Kite

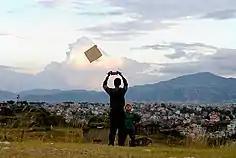
Boy flying kite in outskirts of Kathmandu Valley

In the modern era the British Army used kites to haul human lookouts into the air for observation purposes, using the kites developed by Samuel Franklin Cody. Barrage kites were used to protect shipping during the Second World War. Kites were also used for anti-aircraft target practice.